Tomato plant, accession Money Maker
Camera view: vertical (180 deg); turntable rotation: 0 degrees
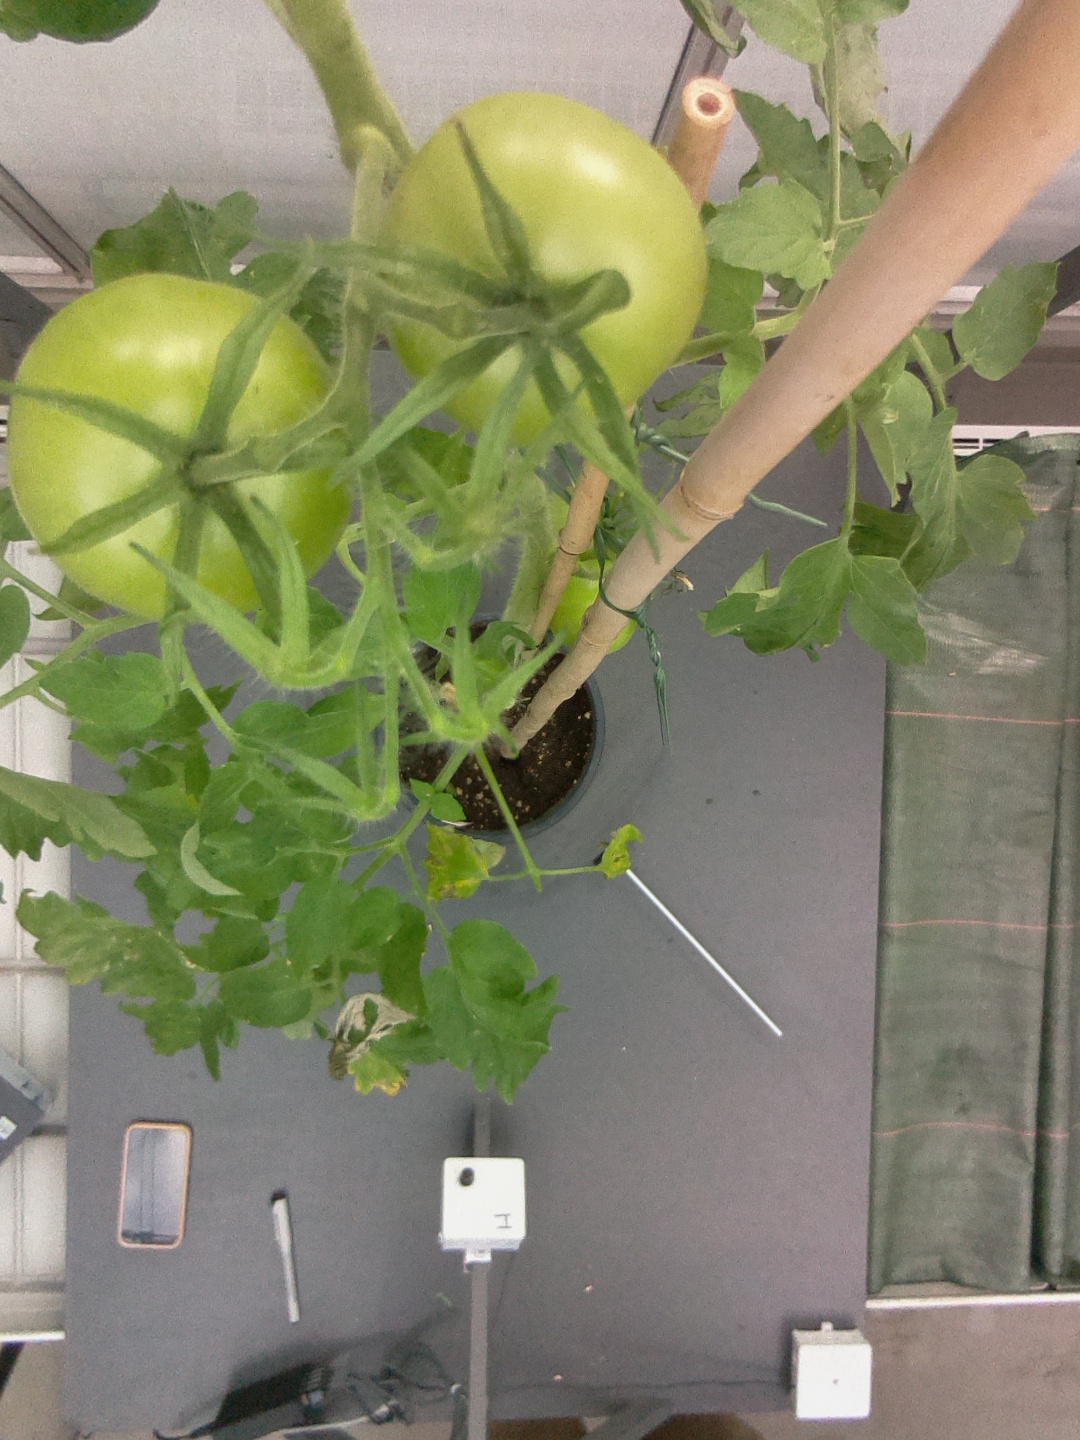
BBCH growth stage 79: 90% -100% of final fruit size